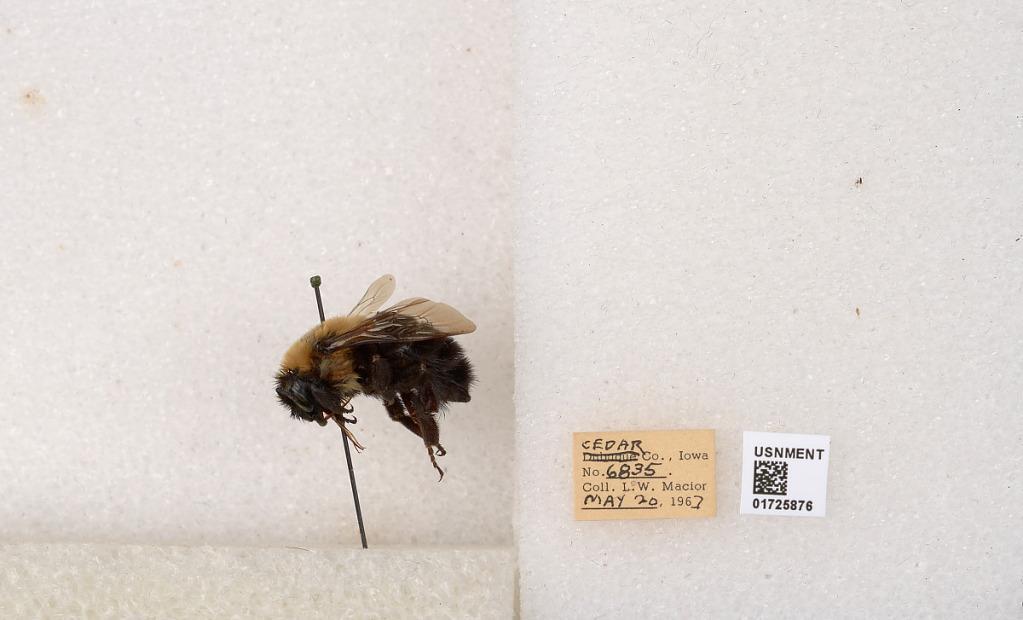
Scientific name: Bombus impatiens Cresson
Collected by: L. Macior
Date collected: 1967-5-20
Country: United States
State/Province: Iowa
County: Cedar
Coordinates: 41.7723, -91.1324